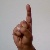
The image shows a hand gesture representing the letter 'D' in Indian Sign Language.